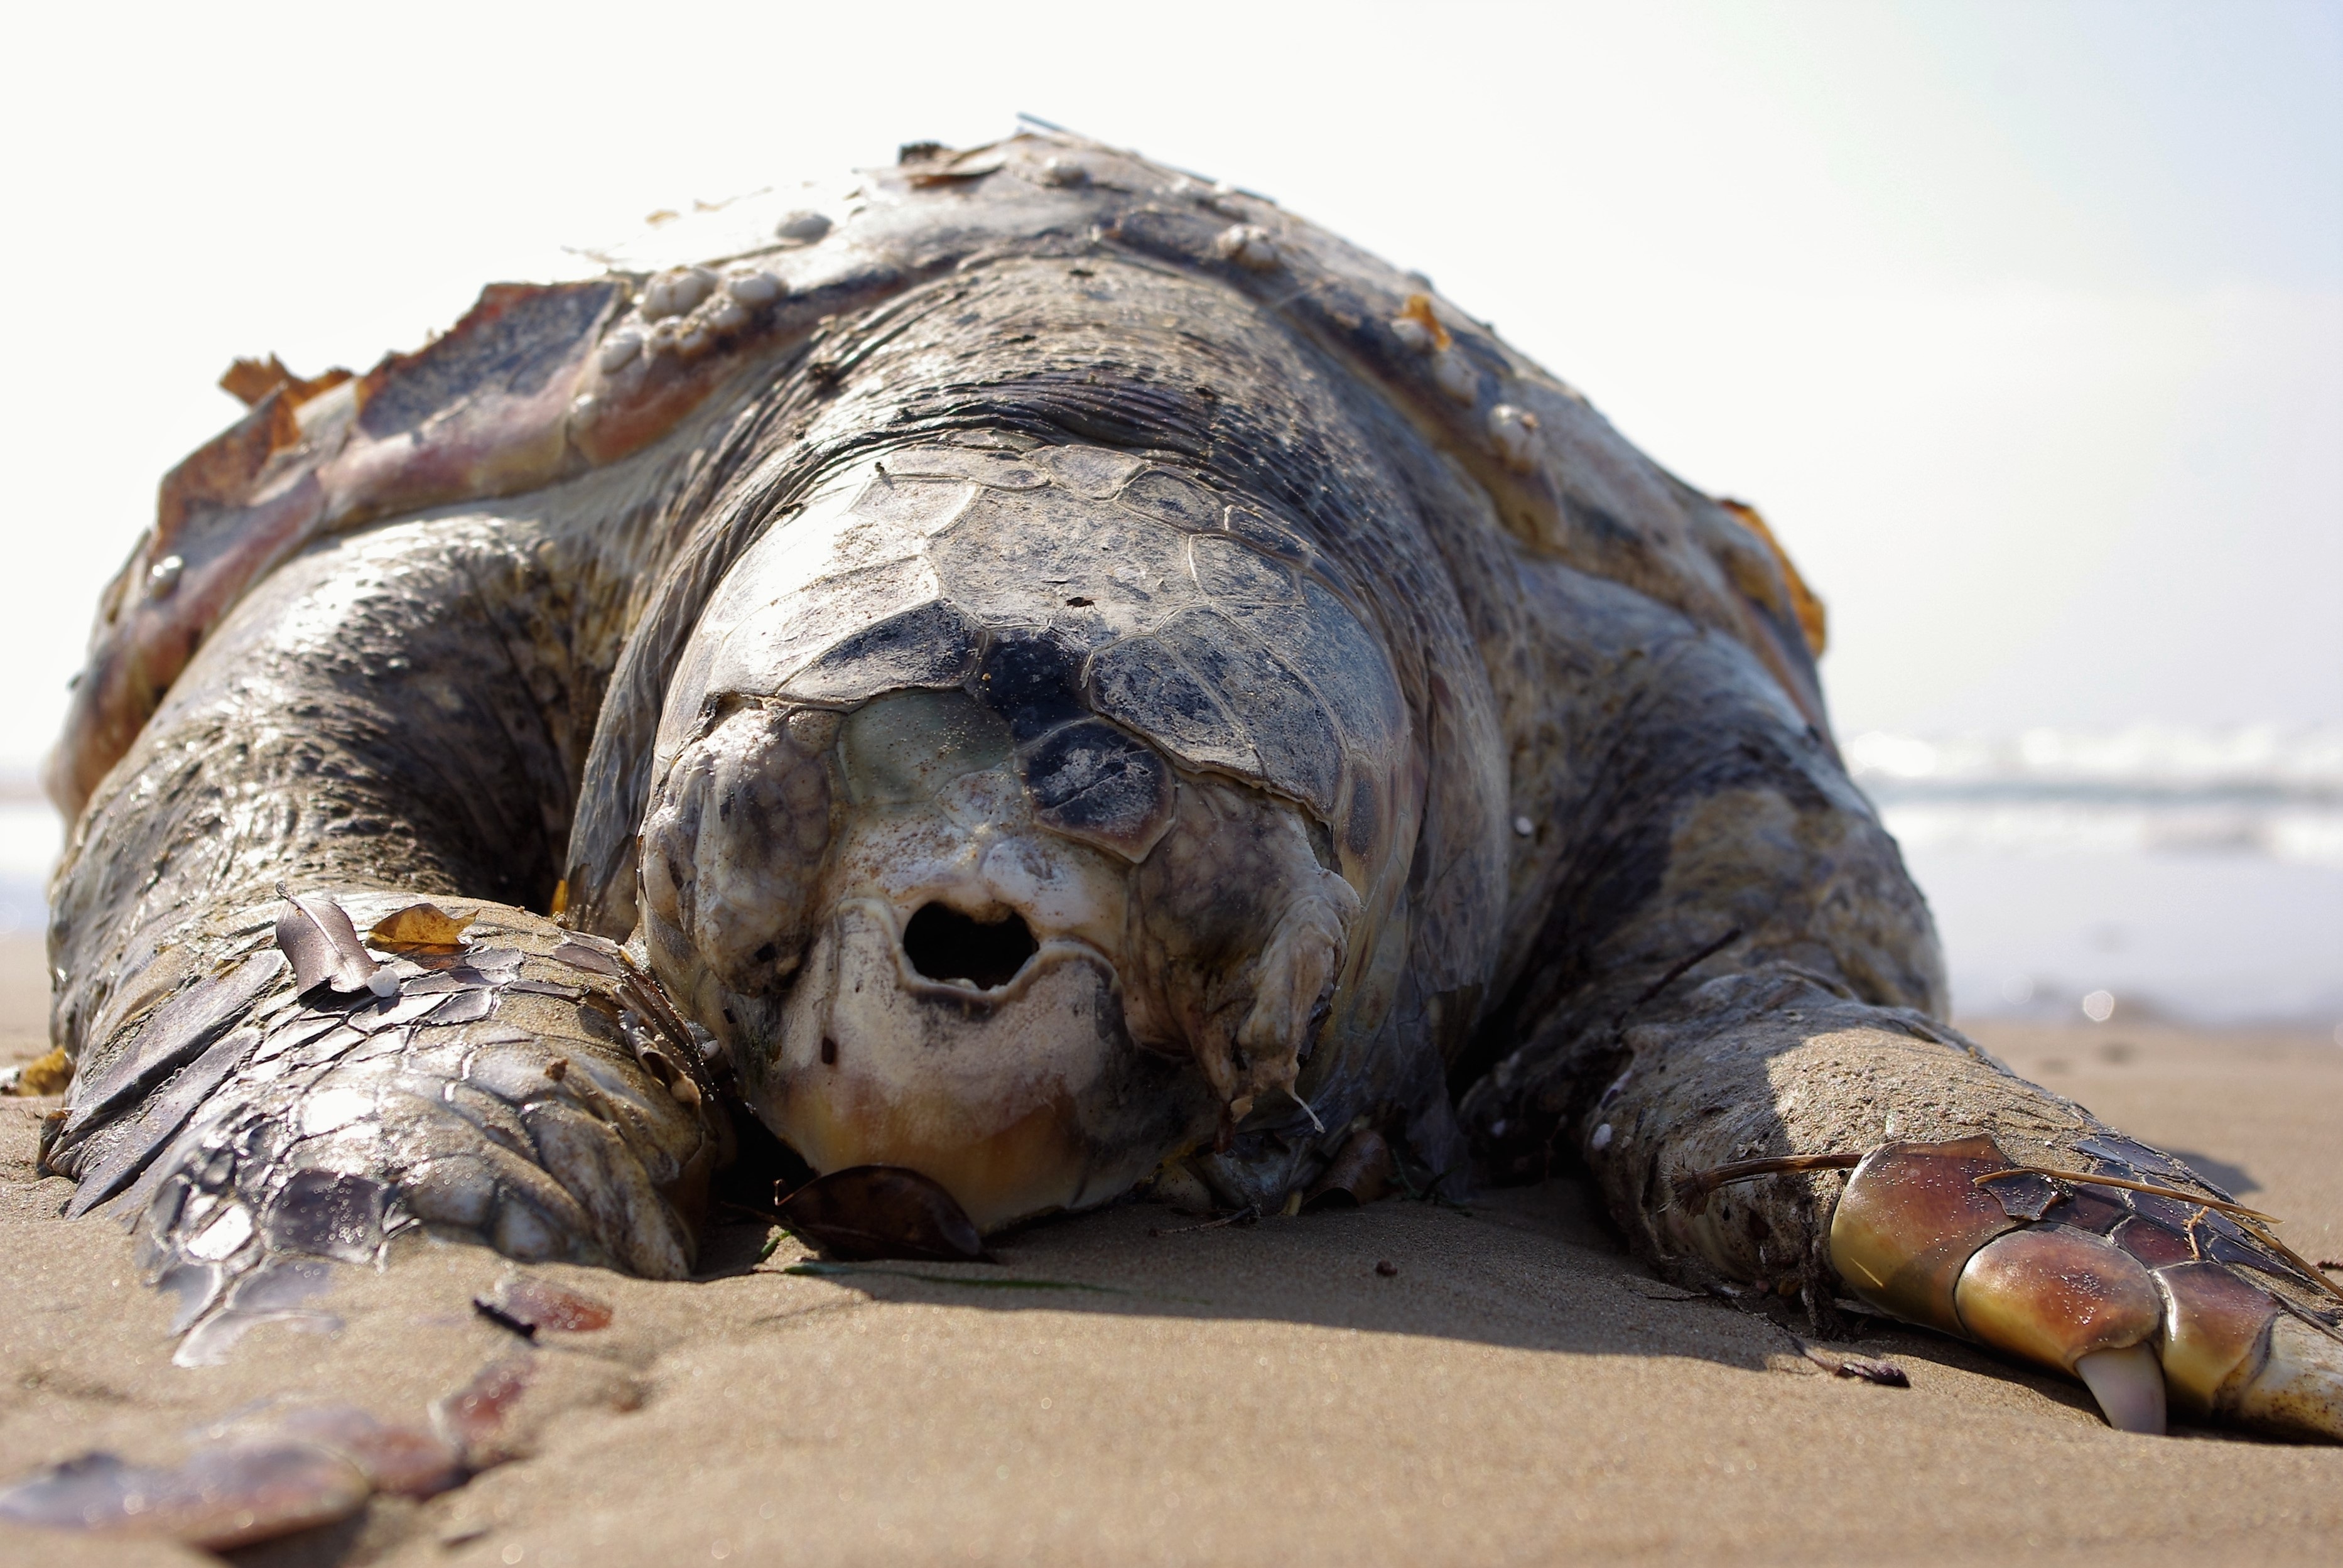
sea, water, nature, sand, sky, animal, wildlife, macro, mammal, turtle, sea turtle, reptile, dead, head, tortoise, seals, creature, panzer, harbor seal, slowly, water turtle, loggerhead, common snapping turtle